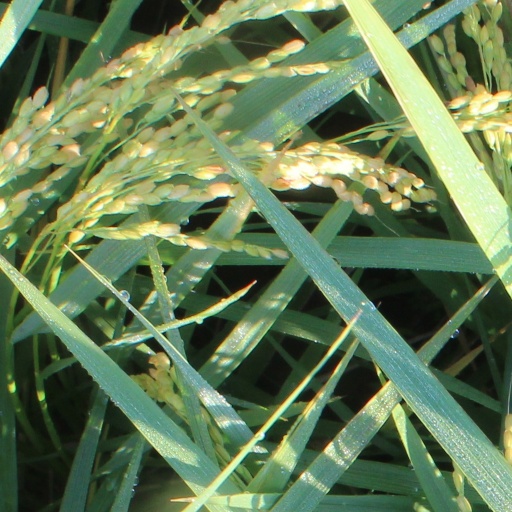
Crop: rice